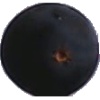
Label: Grape Blue 1